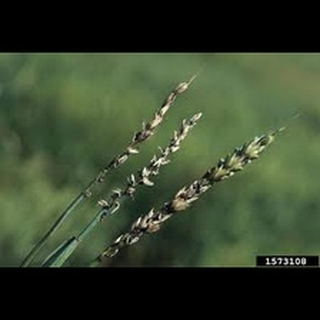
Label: wheat_smut